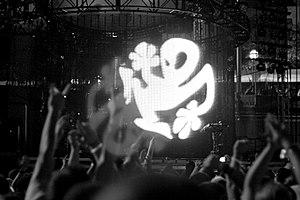
Richie Hawtin est un DJ, musicien, compositeur et producteur canadien de musique électronique, né le 4 juin 1970 à Banbury au Royaume-Uni et établi à Berlin.